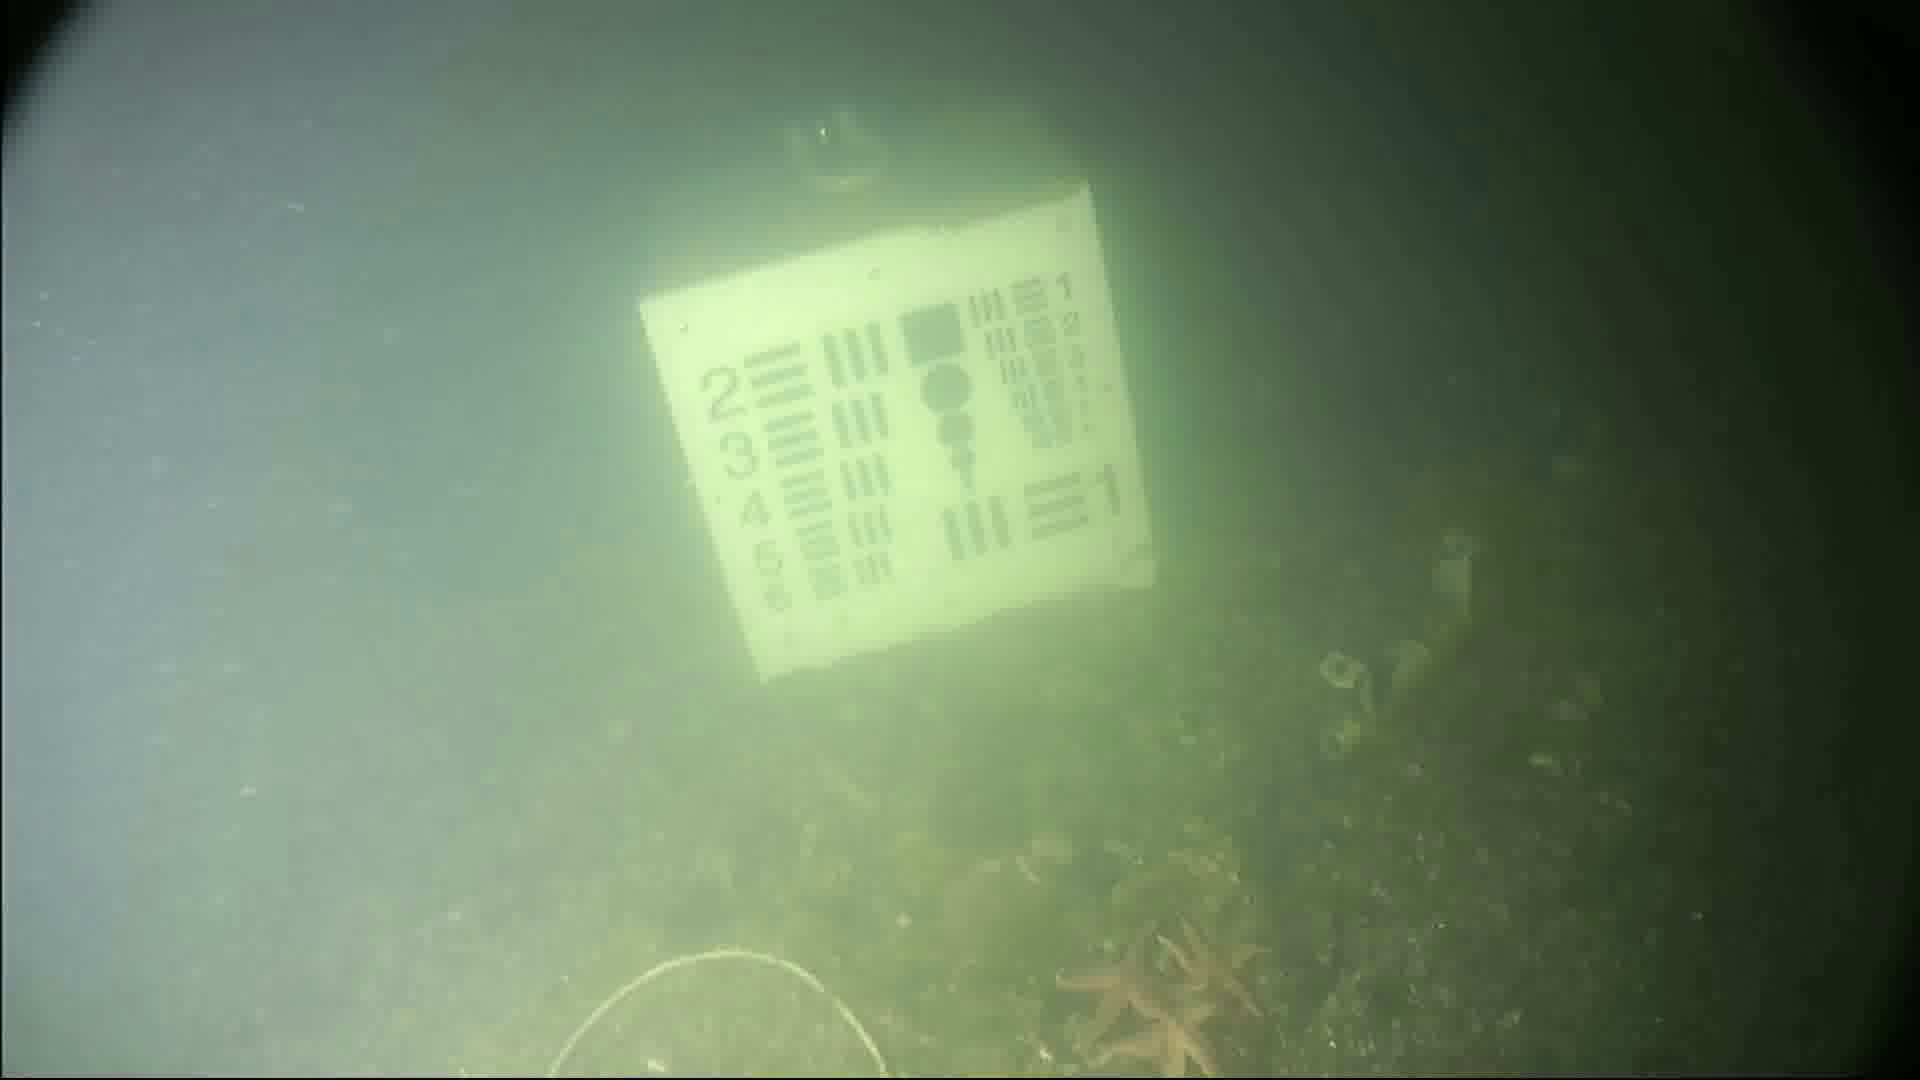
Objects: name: starfish
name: crab